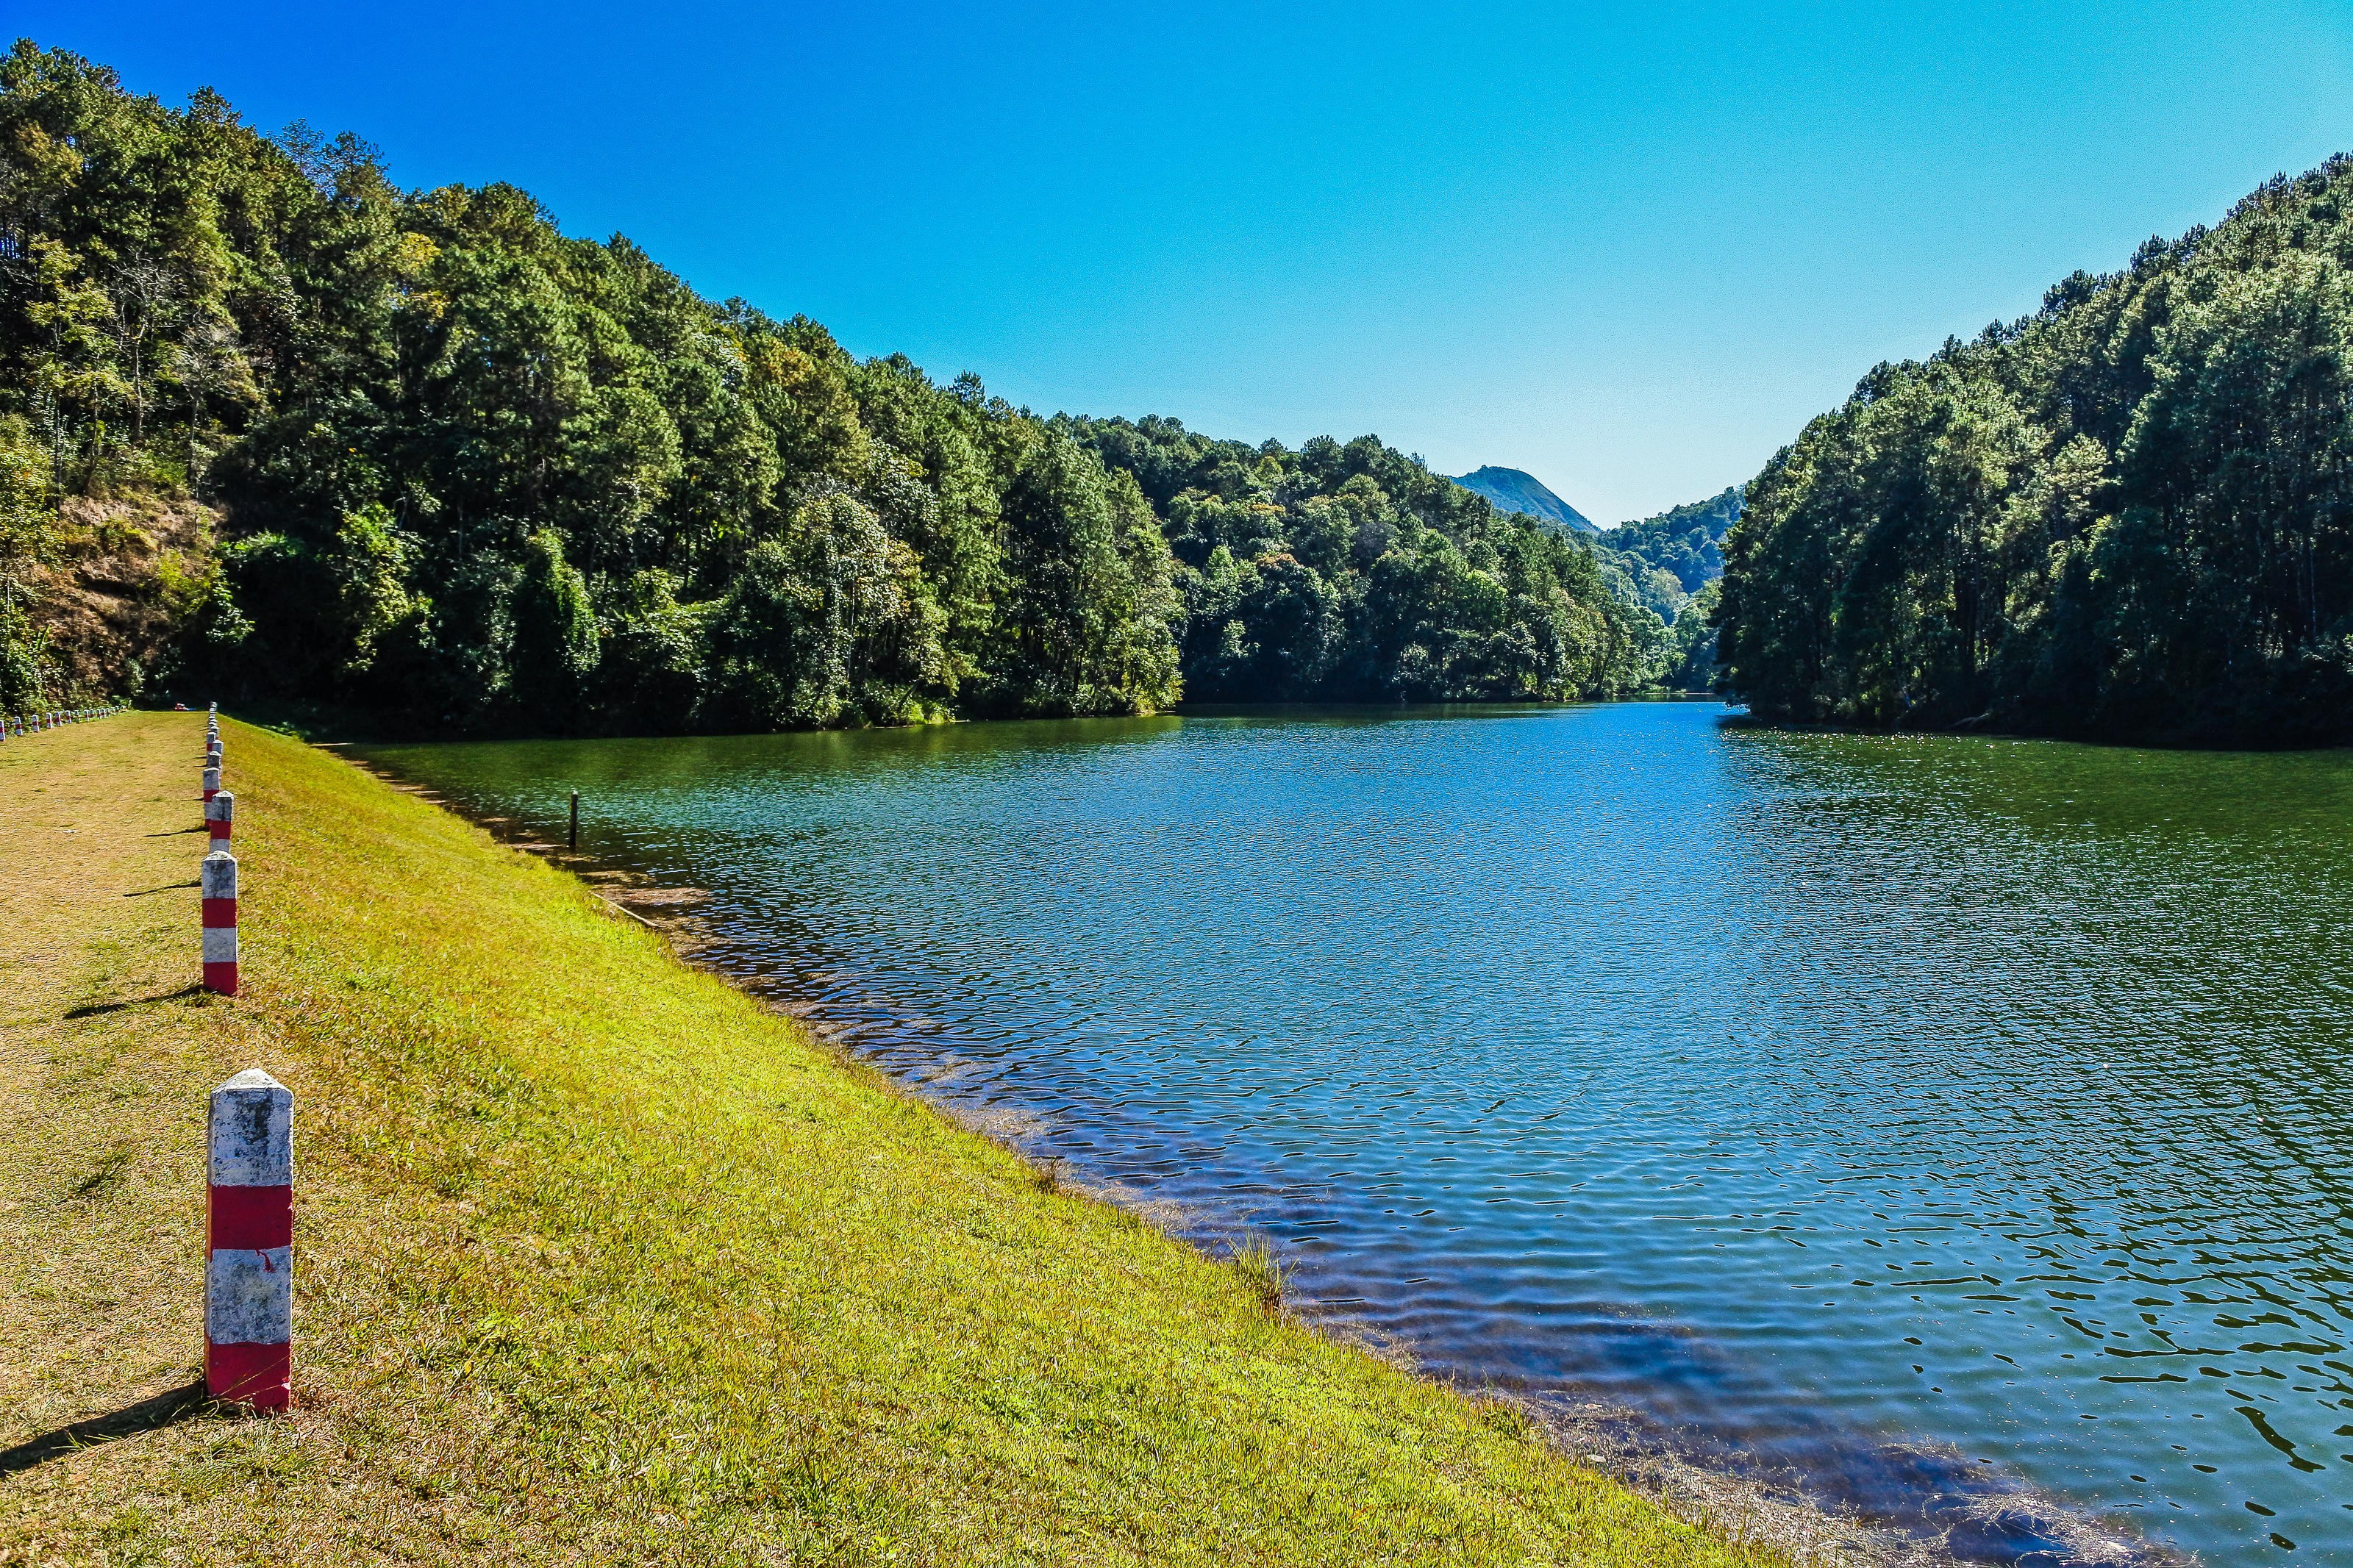
beauty, sunshine, pang ung, scenic, mountain, view, son, thailand, pai, maehongson, sky, viewpoint, journey, natural, reflection, tree, tranquil, water, camp, morning, adventure, hong, daylight, light, lake, colorful, fog, tent, forest, pine, cold, holiday, summer, mae, stream, grass, national, pang, park, green, nature, relax, cool, ung, outdoor, sunlight, reservoir, river, travel, landscape, body of water, natural landscape, water resources, natural environment, wilderness, bank, nature reserve, watercourse, waterway, mountain range, national park, inlet, rural area, alps, lake district, coast, sea, hill station, tourism, hill, vacation, pond, bay, loch, tarn, state park